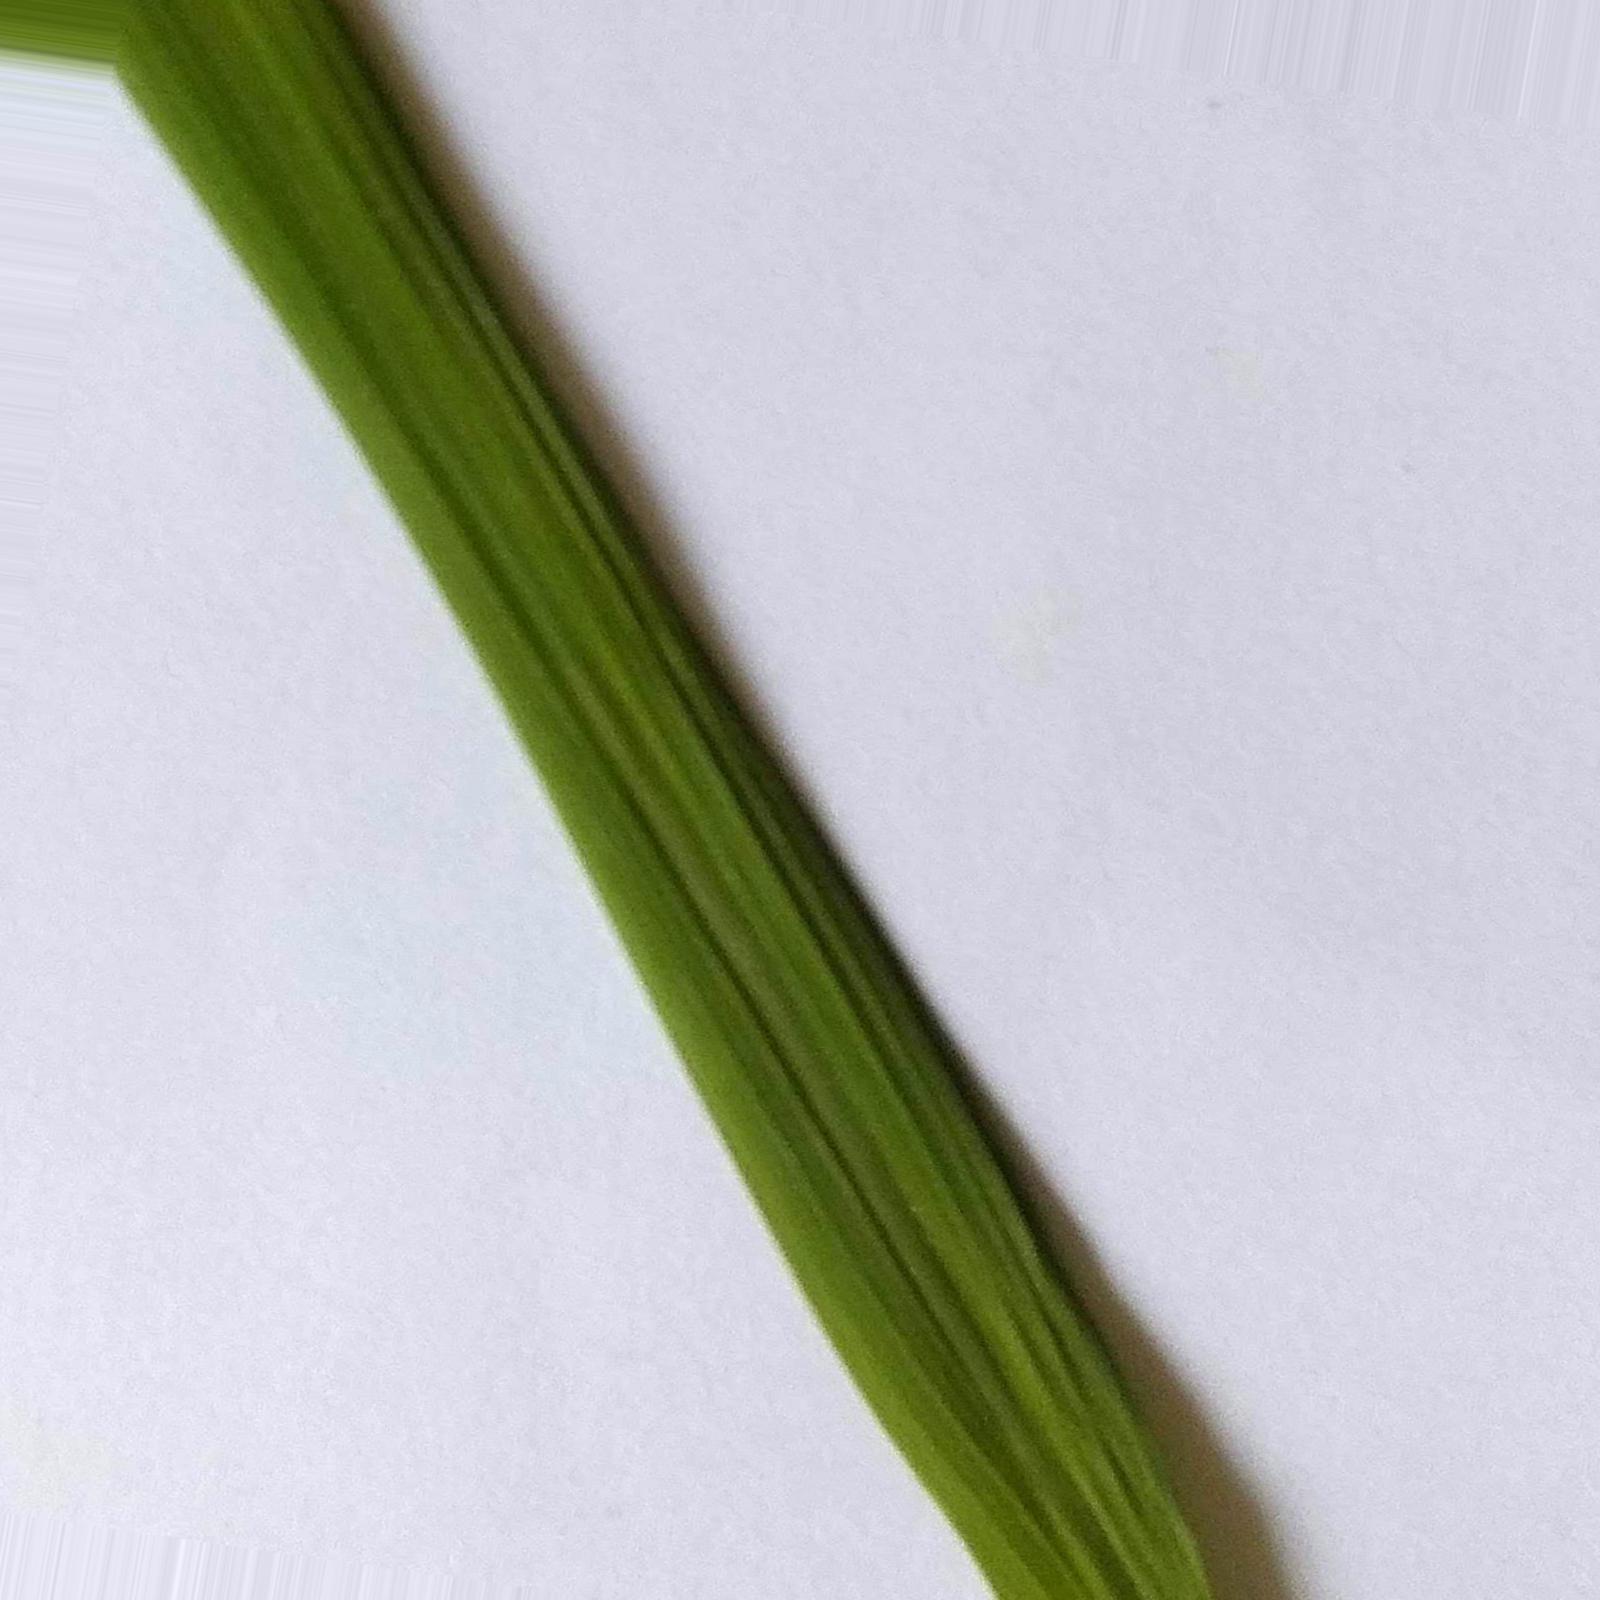
Nhãn: Healthy